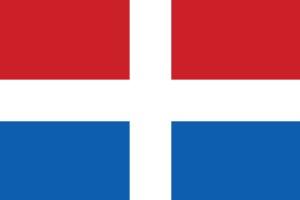
Samos est une île grecque de la mer Égée, proche de l'Asie mineure et située à 70 kilomètres au sud-ouest d'Izmir en Turquie. Elle forme un dème et un district régional de la périphérie d'Égée-Septentrionale. Son chef-lieu est la ville de Vathy ; les deux autres villes sont Chora et Pythagorion. Elle compte 30 800 habitants pour 476 km².